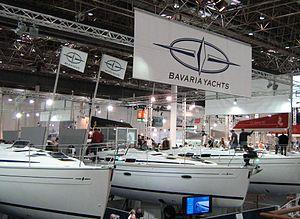
Bavaria Yachtbau est un chantier naval allemand créé en 1978 dans le nord de la Bavière. Il est situé au sud de Wurtzbourg.